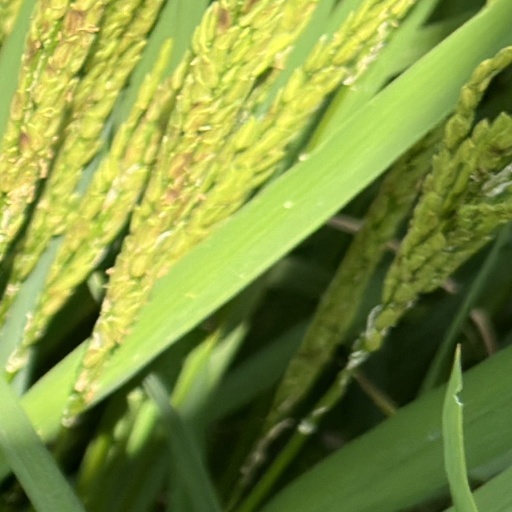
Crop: rice